Ihor Pokydko

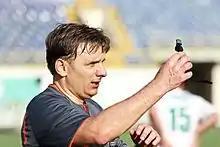

Ihor Romanovych Pokydko (born 15 February 1965) is a Ukrainian professional football referee and a former player.